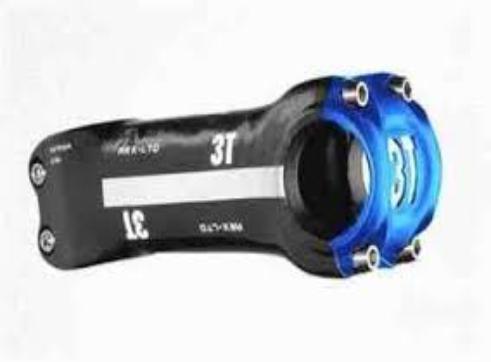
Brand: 3t cycling
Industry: Sports